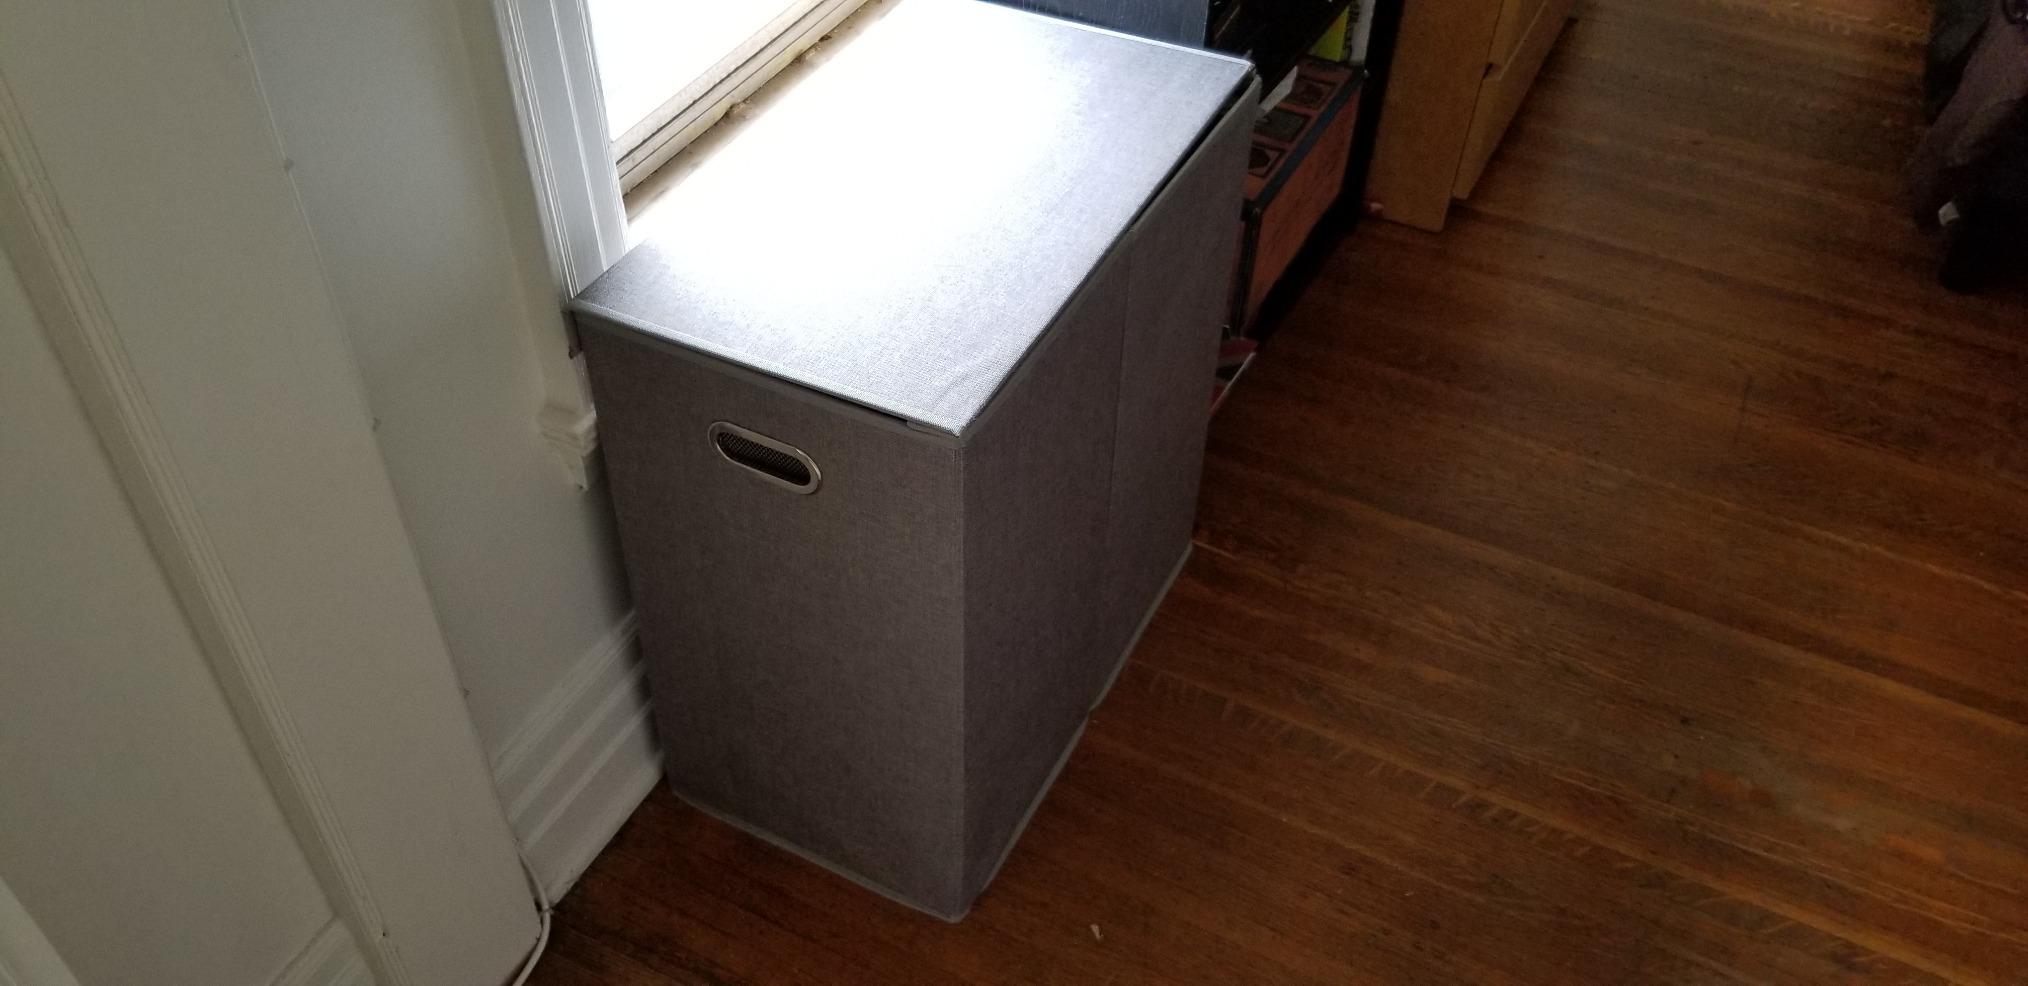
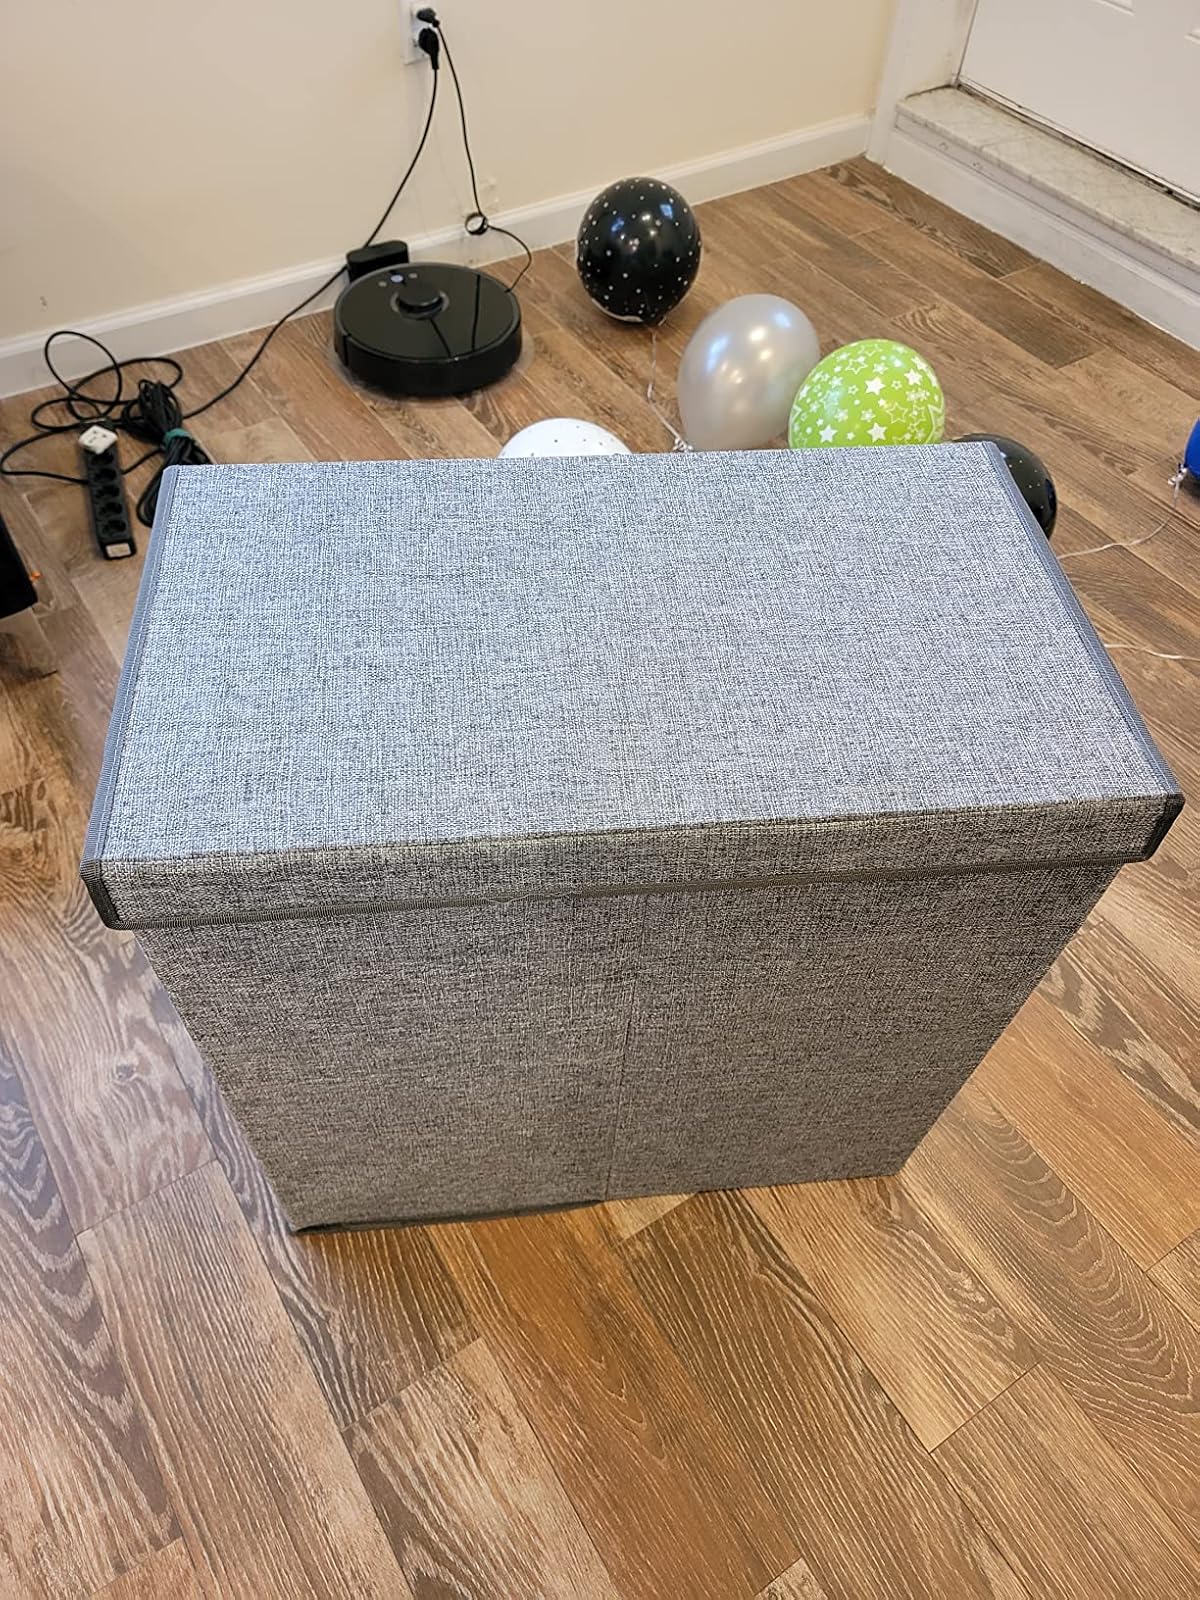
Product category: items_hamper
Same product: yes